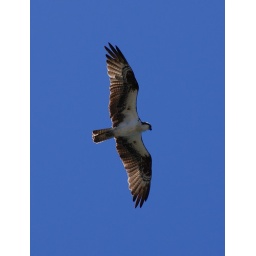
Hawk flying above the beach with a crisp blue sky backdrop